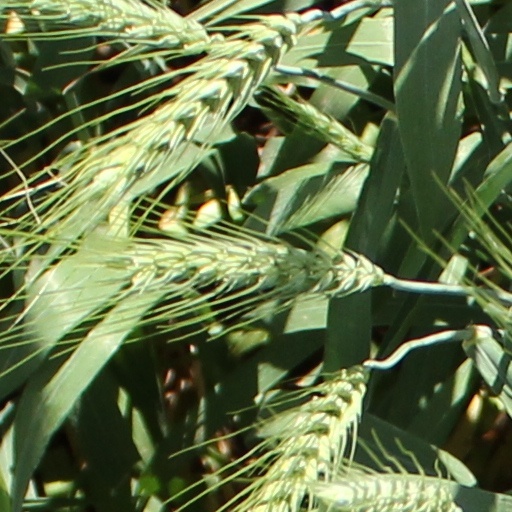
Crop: wheat